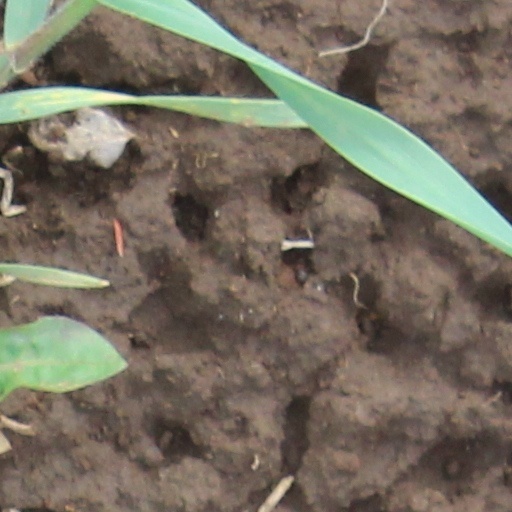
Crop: wheat